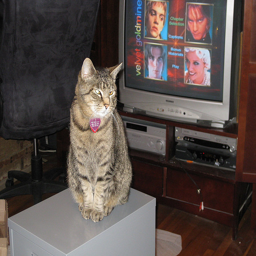
A black and gray kitten sitting on a box.
A cat sits in front of a small television.
A cat is standing on a box in front of the TV.
A house cat sitting on a metal box in a living room.
A cat is sitting on a box in front of the tv